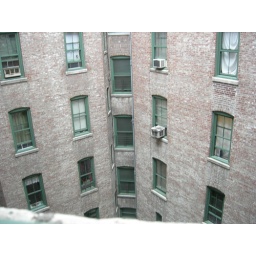
looking out the window of the stair in katie's building